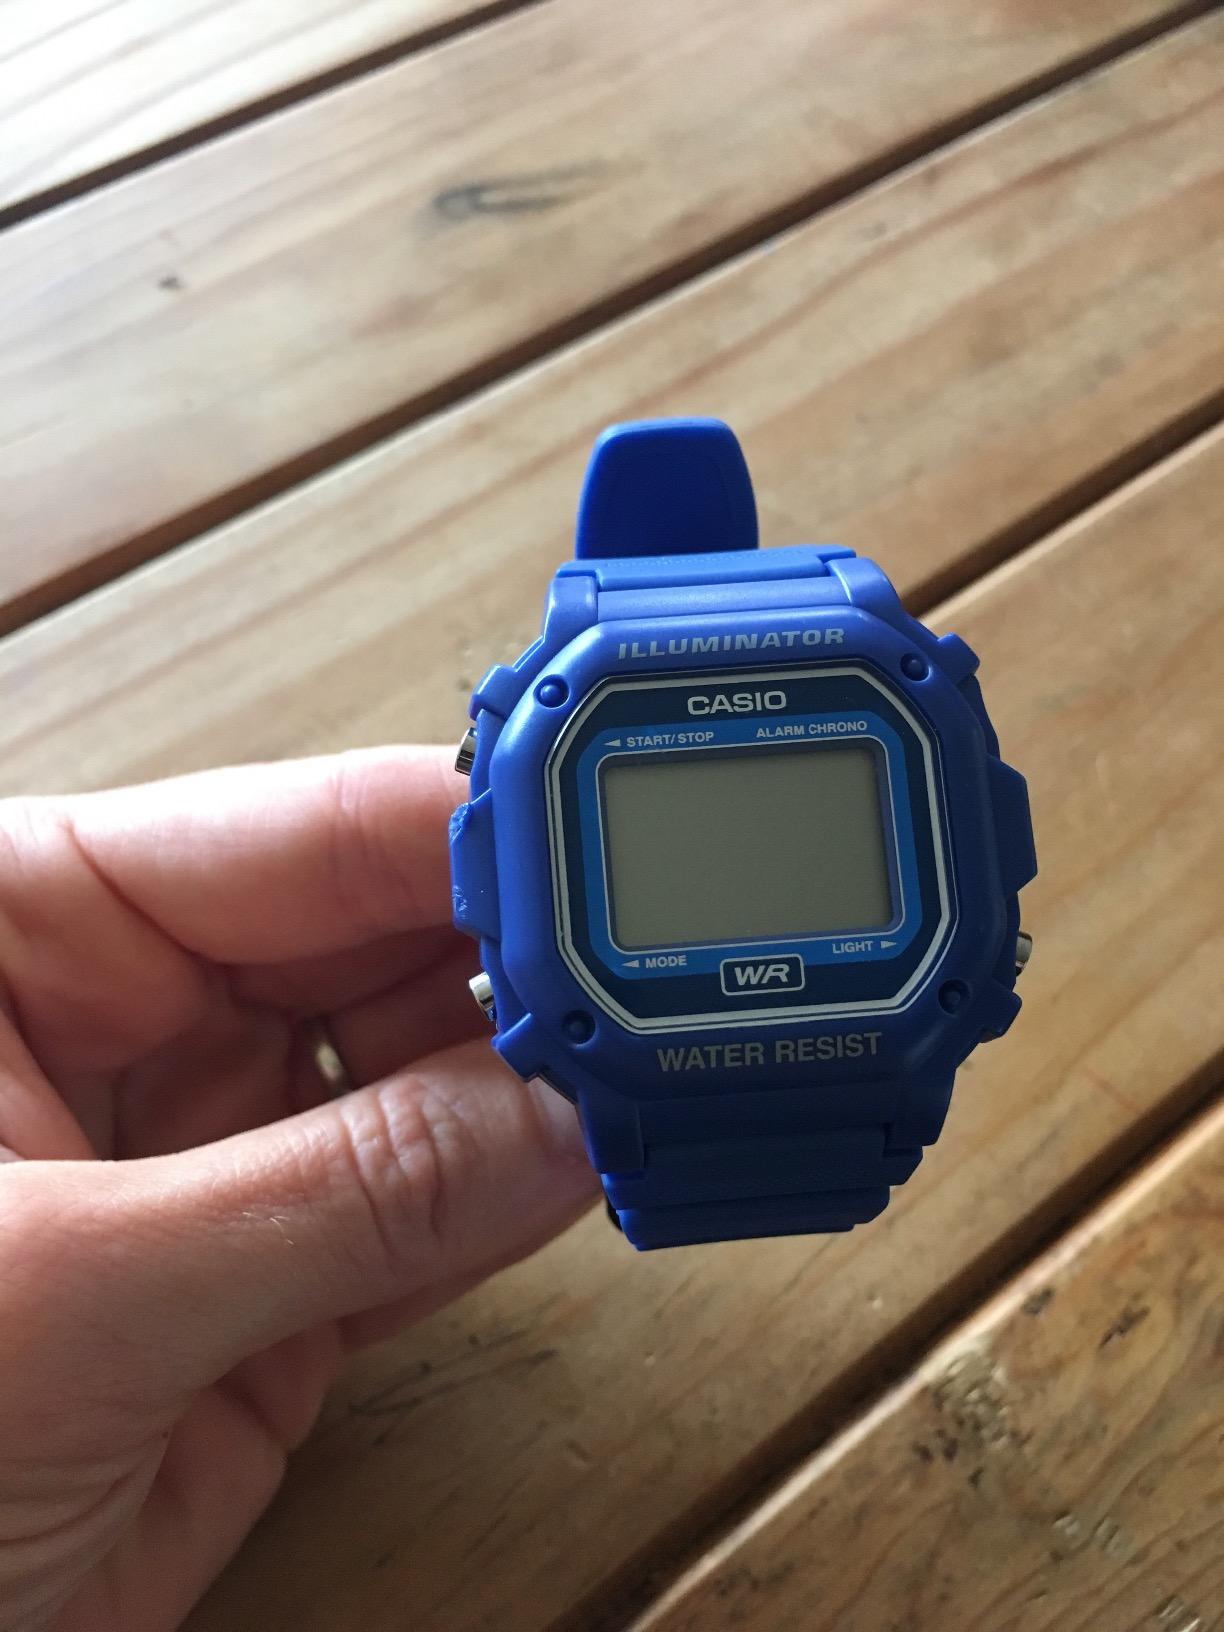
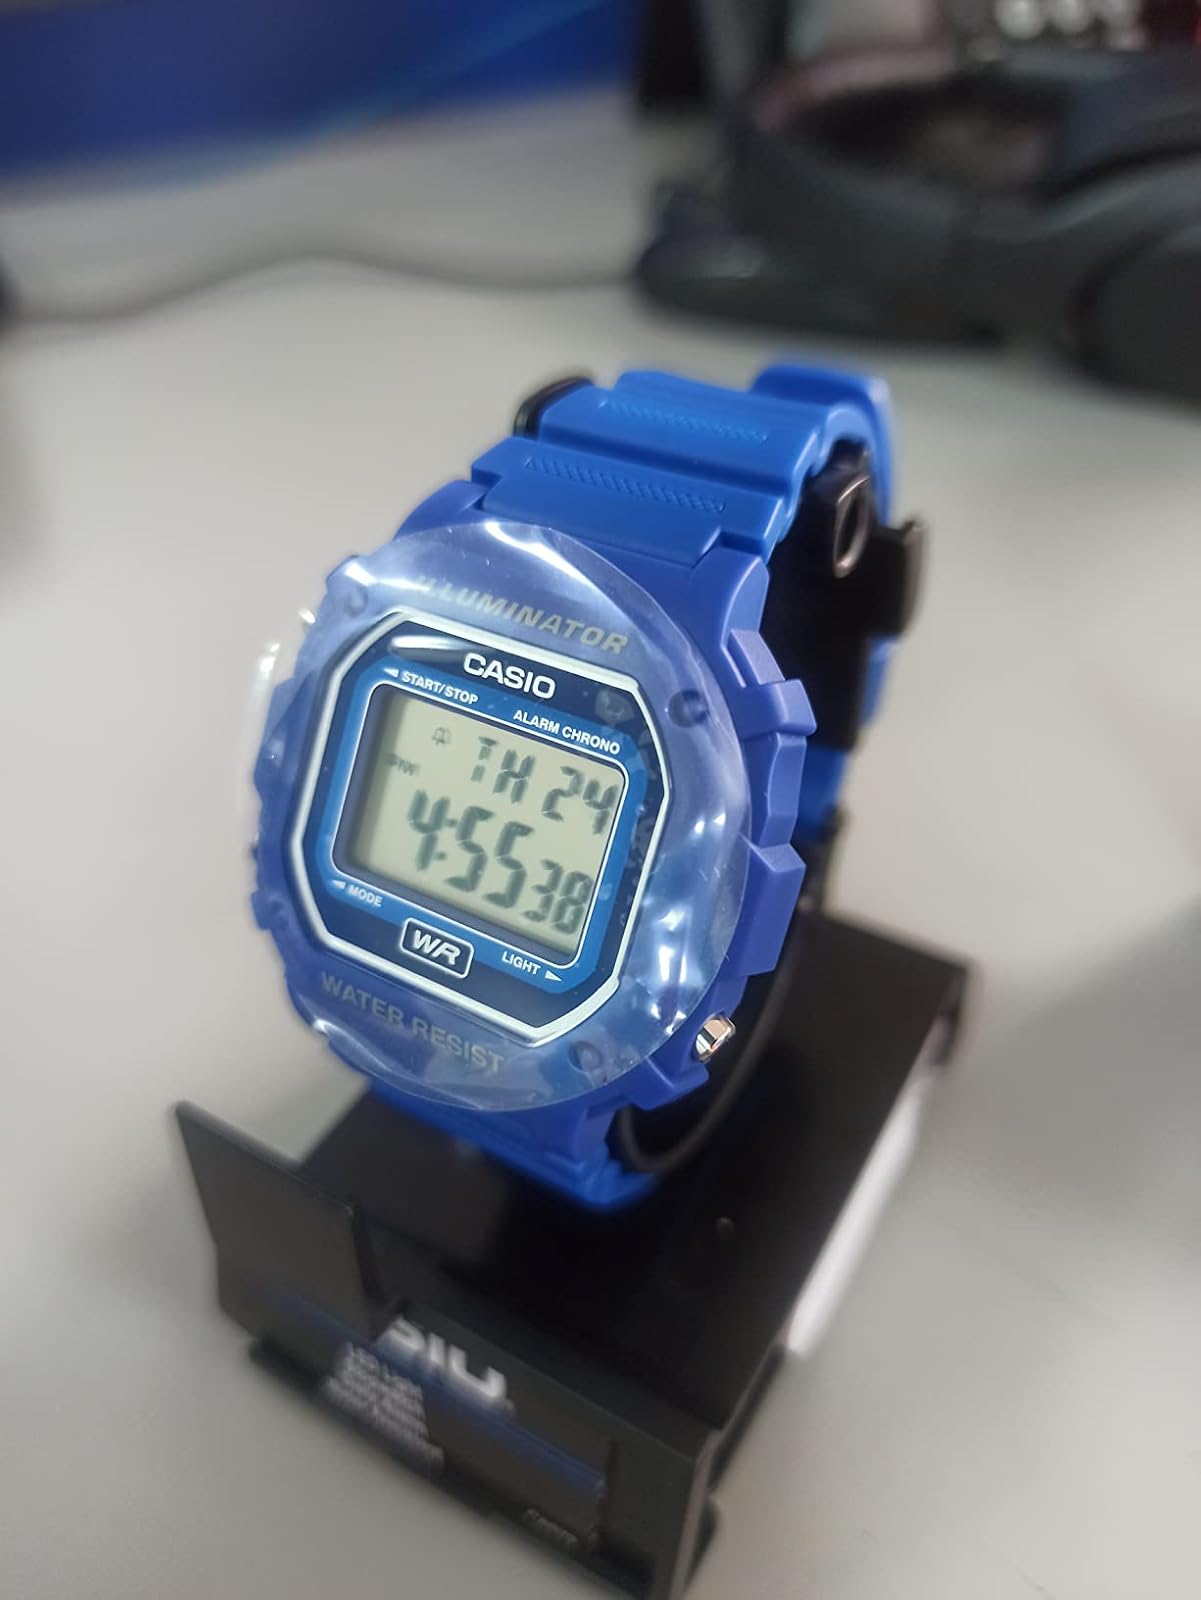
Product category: accessories_watch
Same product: yes